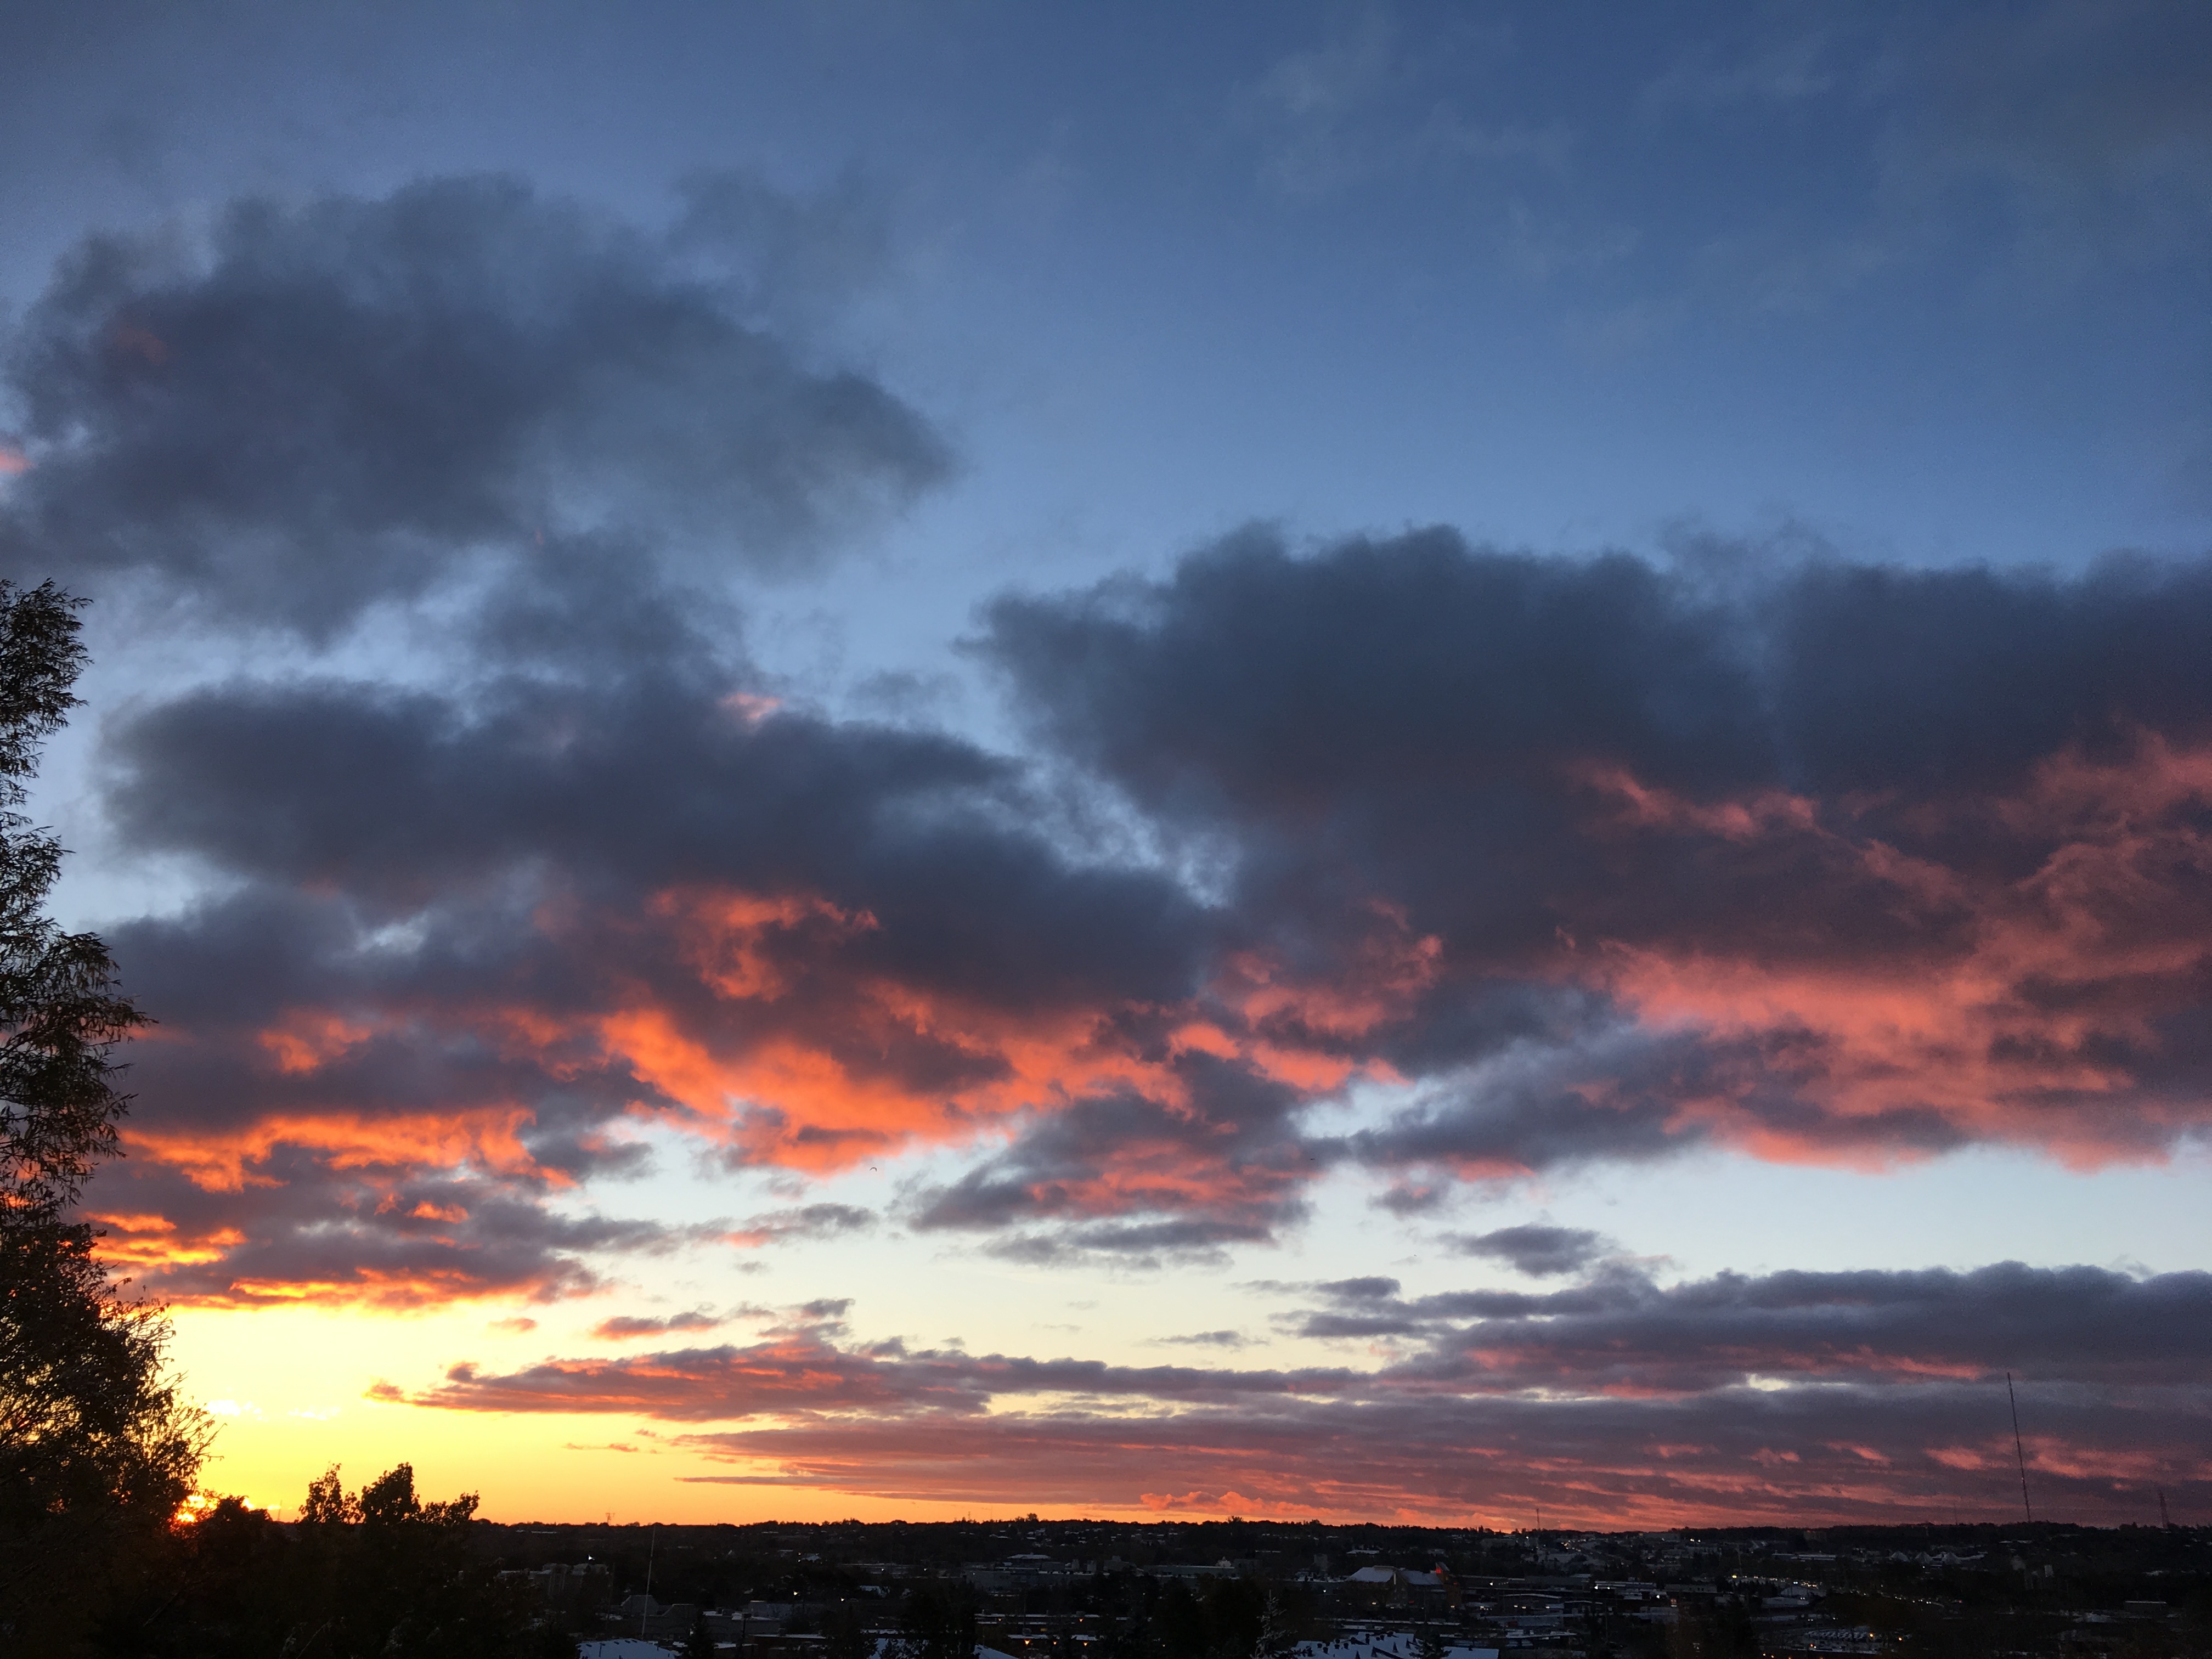
horizon, cloud, sky, sunrise, sunset, morning, dawn, atmosphere, dusk, evening, cumulus, afterglow, meteorological phenomenon, red sky at morning